Mary E. Van Lennep

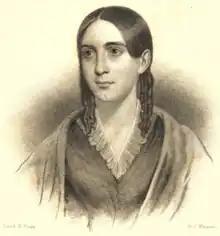

Mary Elizabeth Van Lennep (Hawes; April 16, 1821 – September 27, 1844) was an American missionary, school founder, and memoirist. Accompanying her husband to Asia Minor, she established a school for Armenian girls in Constantinople, Turkey. Her religious writings were contained in a journal which she commenced in January 1841 and closed in June 1843, just before leaving home; the unpublished manuscript was found after her death. Other journals followed at various times in Van Lennep's life. Her mother published "Memoir of Mrs. Mary E. Van Lennep : only daughter of the Rev. Joel Hawes, D.D. and wife of the Rev. Henry J. Van Lennep, Missionary in Turkey" posthumously in 1847.